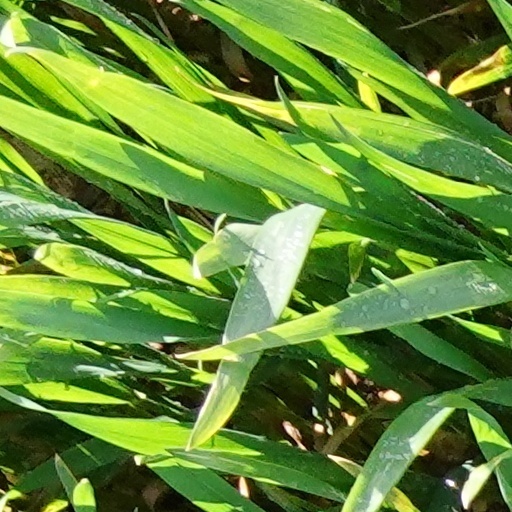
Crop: wheat